King penguin

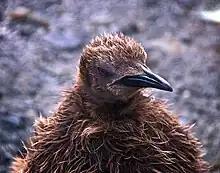
Close-up of king penguin chick in South Georgia

The female penguin lays one pyriform (pear-shaped) white egg weighing . It is initially soft but hardens and darkens to a pale greenish colour. It measures around . The egg is incubated for around 55 days with both birds sharing incubation in shifts of 6–18 days each. Like the closely related emperor penguin, the king penguin balances the egg on its feet and incubates it in a brood pouch.